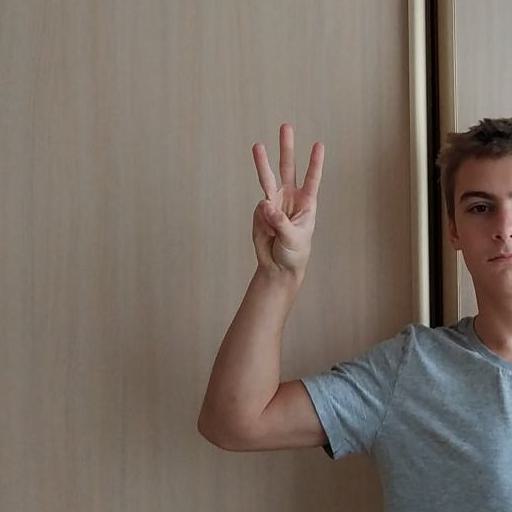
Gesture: three